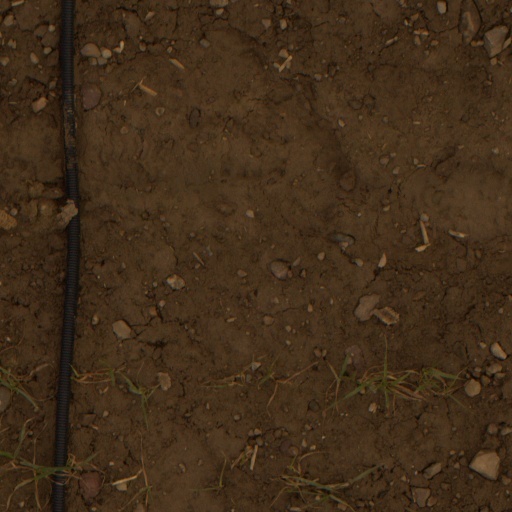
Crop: wheat